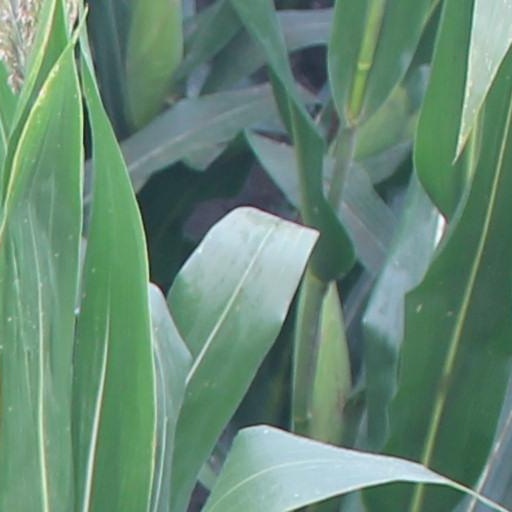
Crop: maize; corn